A Girl of the Limberlost (novel)

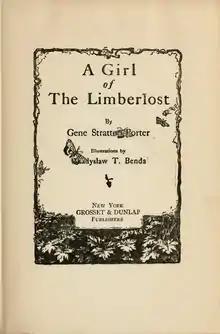
Title page

A Girl of the Limberlost, a novel by American writer and naturalist Gene Stratton-Porter, was published in August 1909. It is considered a classic of Indiana literature. It is the sequel to her earlier novel "Freckles".